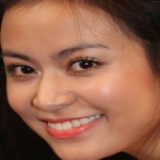
ca sĩ Hoàng Thùy Linh